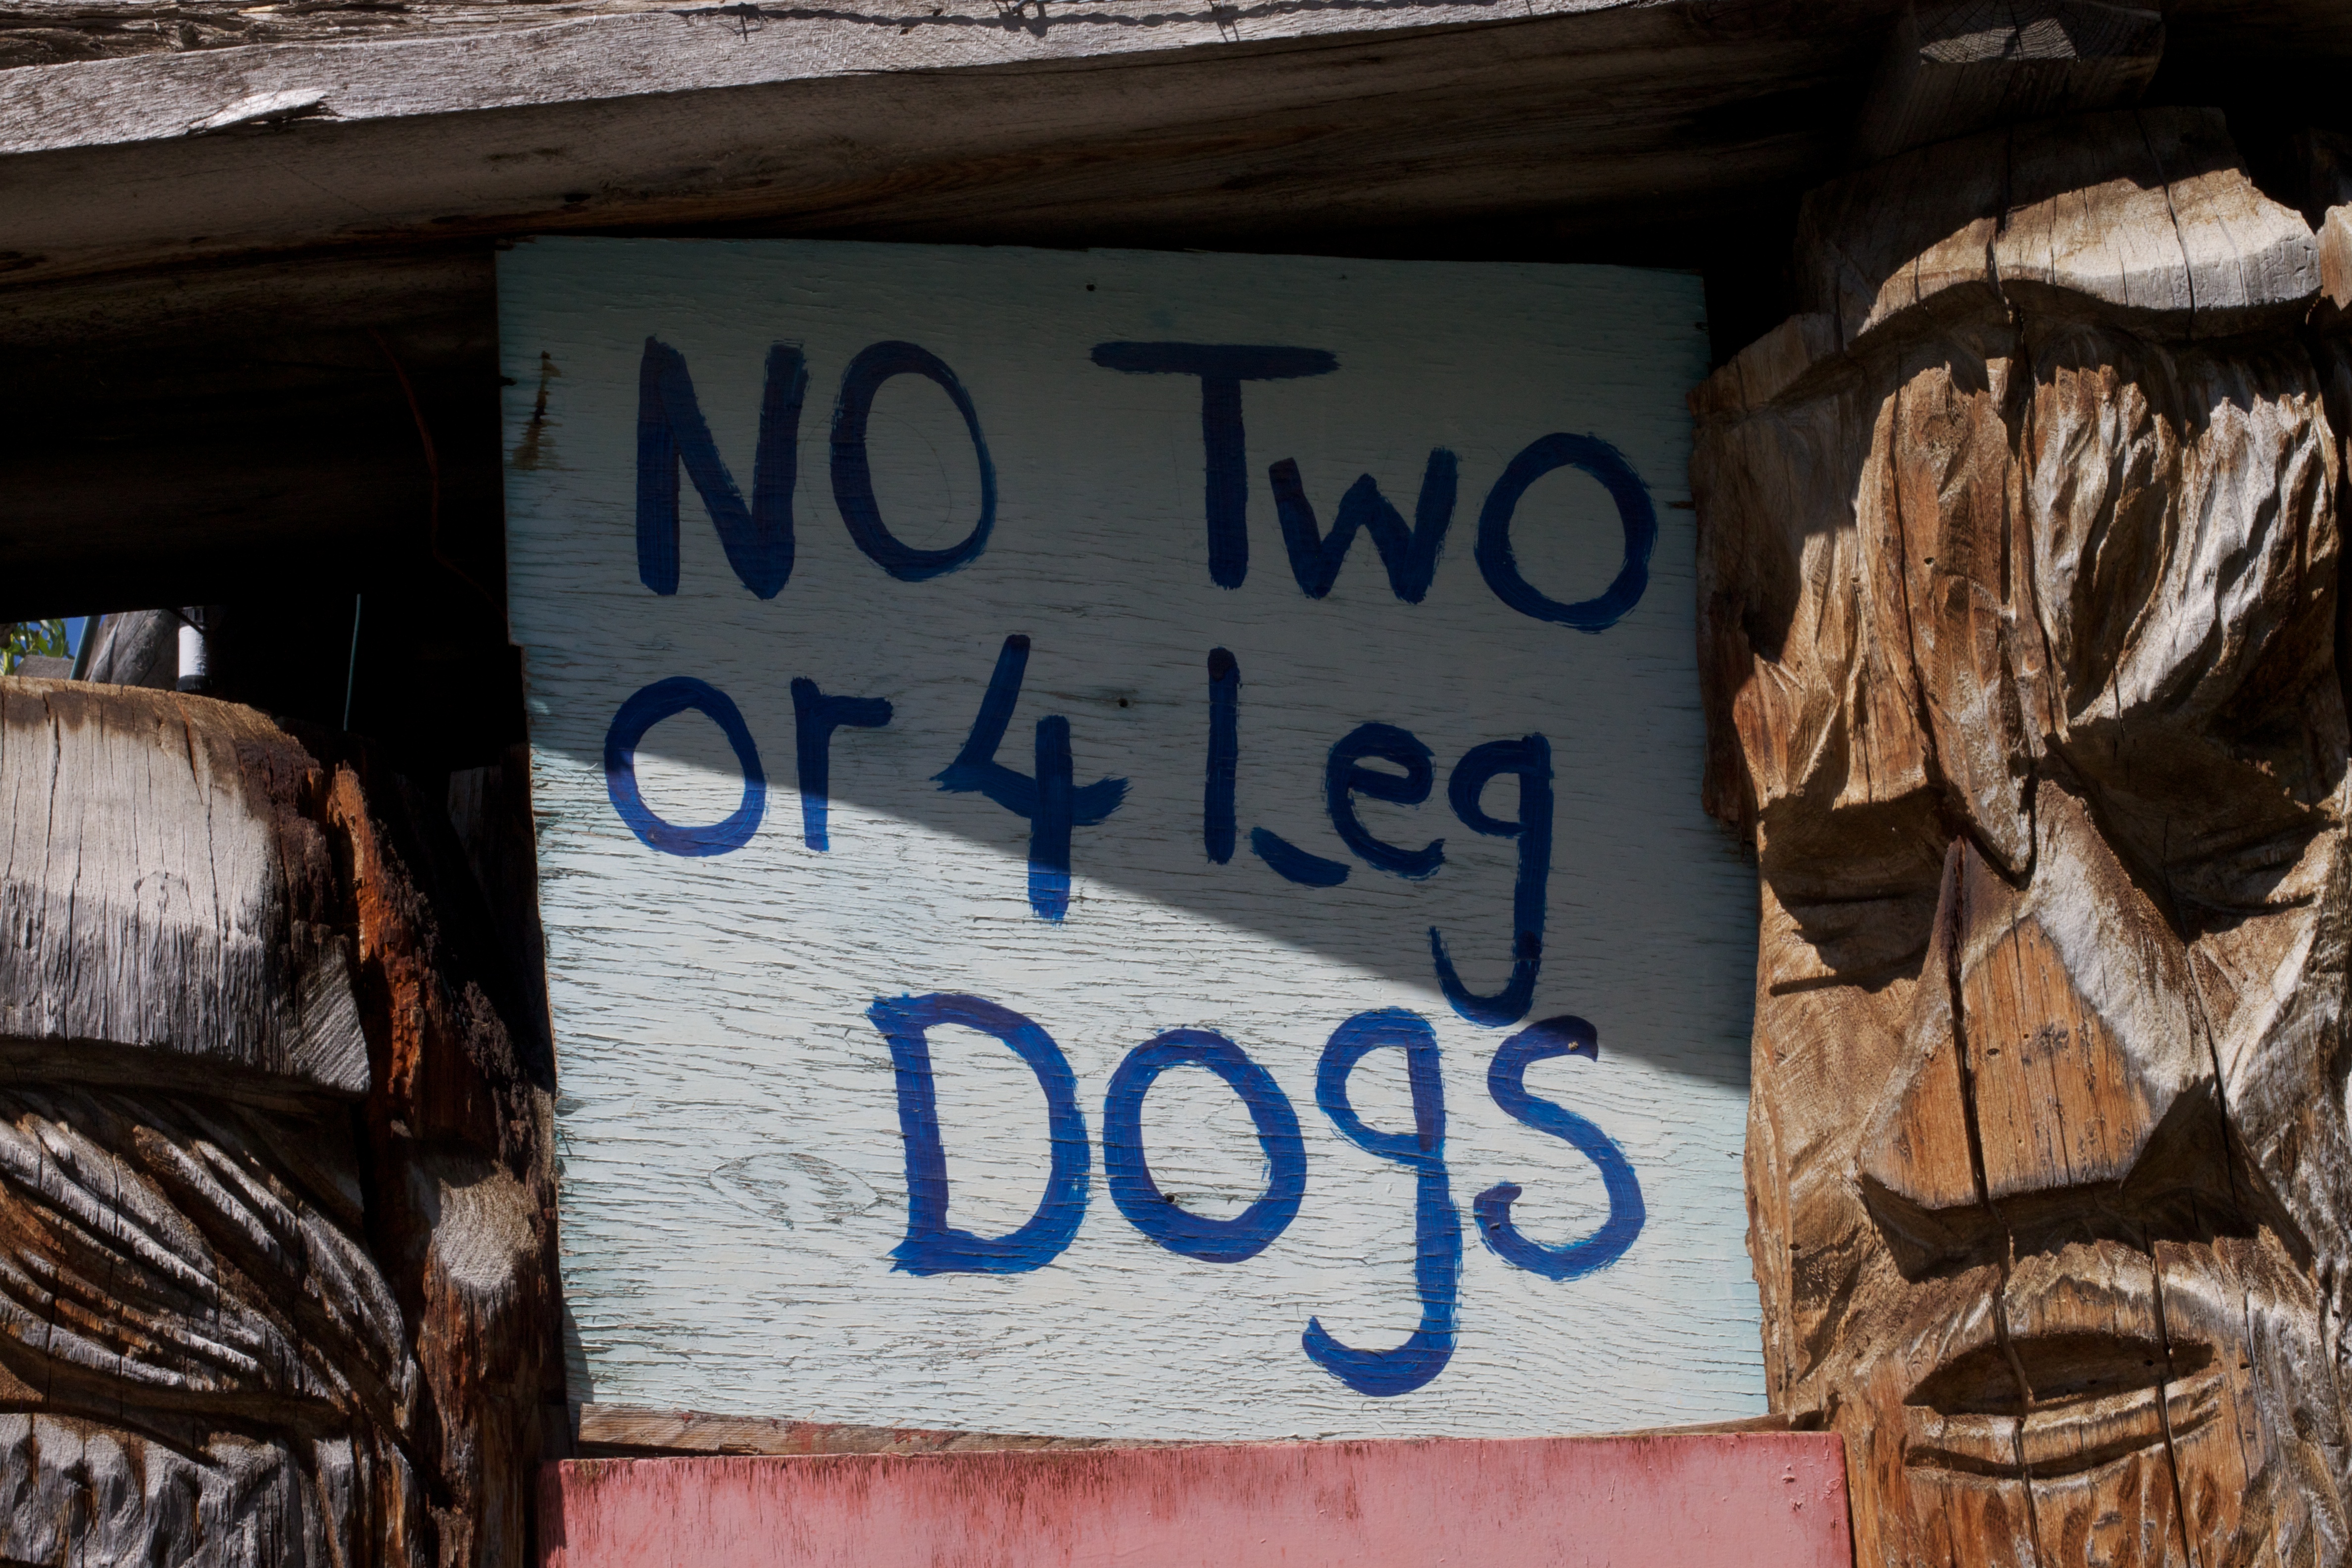
wood, travel, sign, blue, art, odyssey